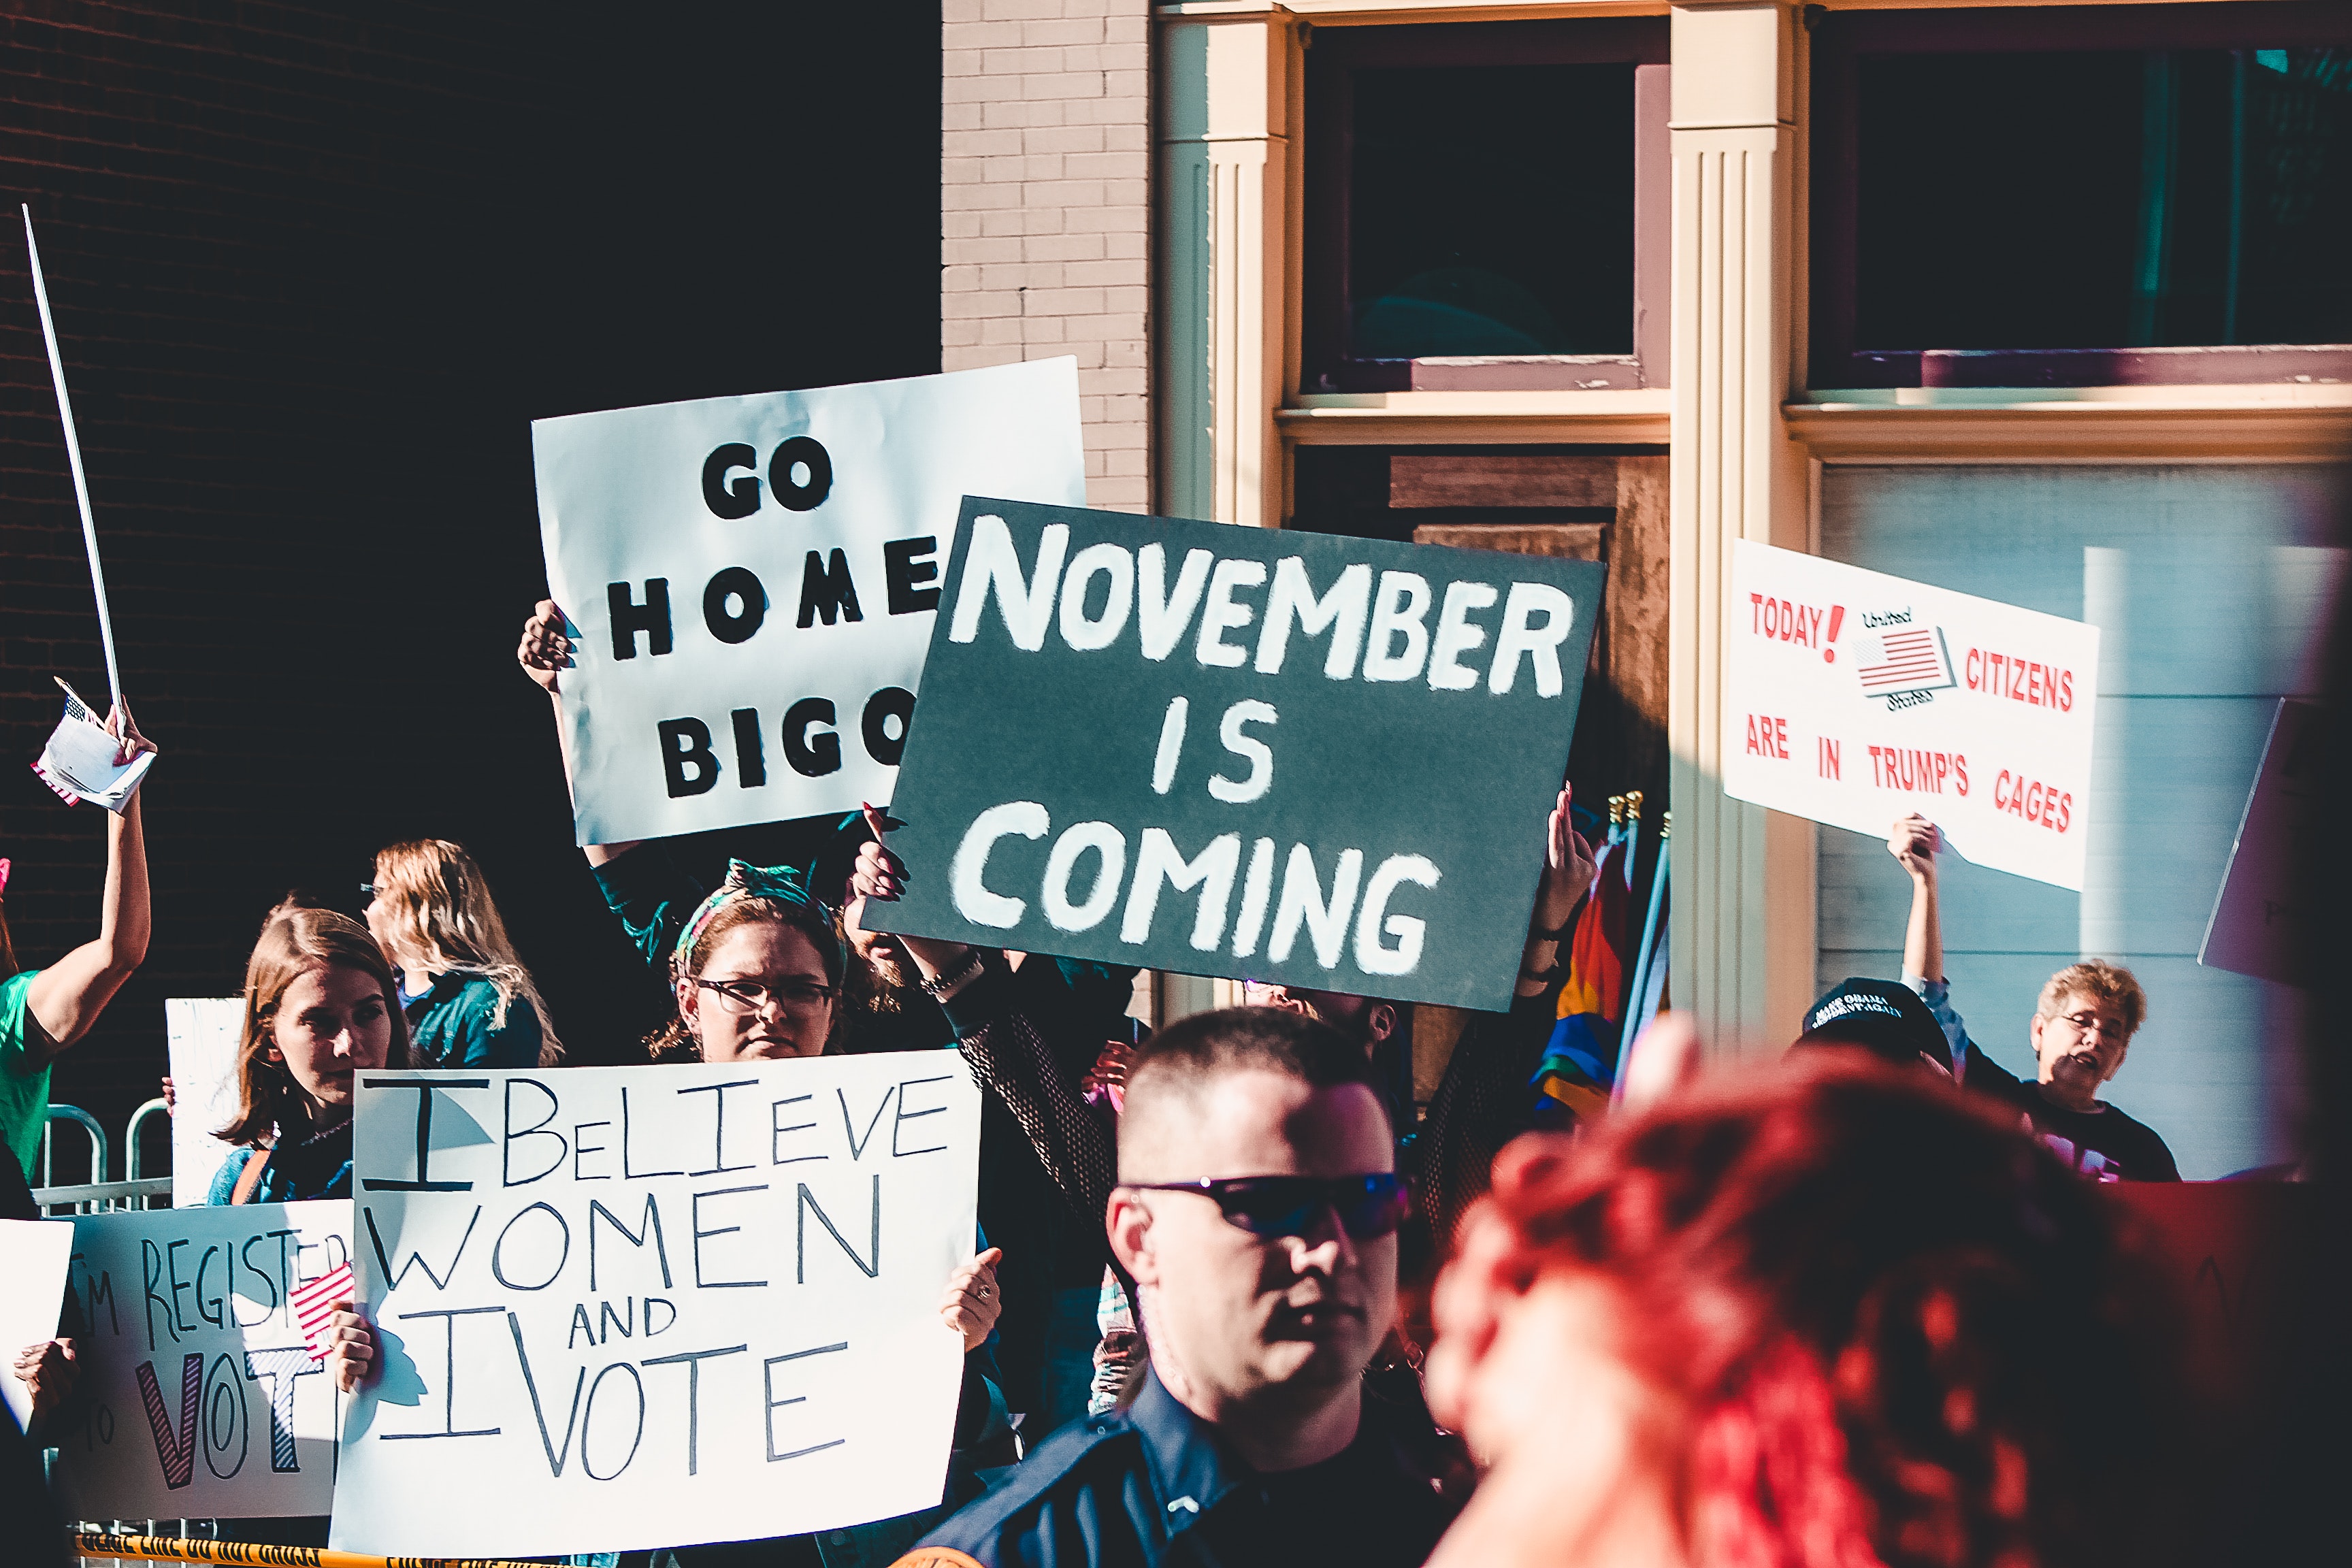
protest, demonstration, event, advertising, crowd, product